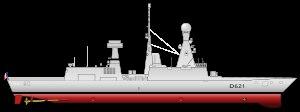
L'European Multifunction Phased Array Radar est un radar construit par Selex ES, équipant les frégates antiaériennes Horizon. Il s'agit d'un radar 3D multifonction à balayage électronique en bande C.
Les frégates de la classe Horizon sont des bâtiments de combat de défense aérienne construit en coopération entre la France et l'Italie.
La frégate Forbin est une frégate de défense aérienne, navire-jumeau du Chevalier Paul de la classe Horizon de la Marine nationale. Ce type de navire a pour principale mission l'escorte et la protection d'un groupe aéronaval constitué autour d'un porte-avions, généralement le Charles-de-Gaulle de la marine nationale ou l'un des porte-avions de l'US Navy ou d'une opération amphibie menée par des bâtiments de projection et de commandement. Sa spécialité est le contrôle de la circulation aérienne en zone de guerre mais il peut également intervenir dans un contexte de crise, en protection de navires peu ou pas armés. Les frégates Horizon telles que le Forbin sont les plus puissants bâtiments de surface que la France ait jamais construits. Son indicatif visuel est D620. Elle est en service depuis la fin de l'année 2008.
La frégate Chevalier Paul est une frégate de défense aérienne, navire-jumeau du Forbin, de la classe Horizon de la Marine nationale. Son numéro de coque est D621.